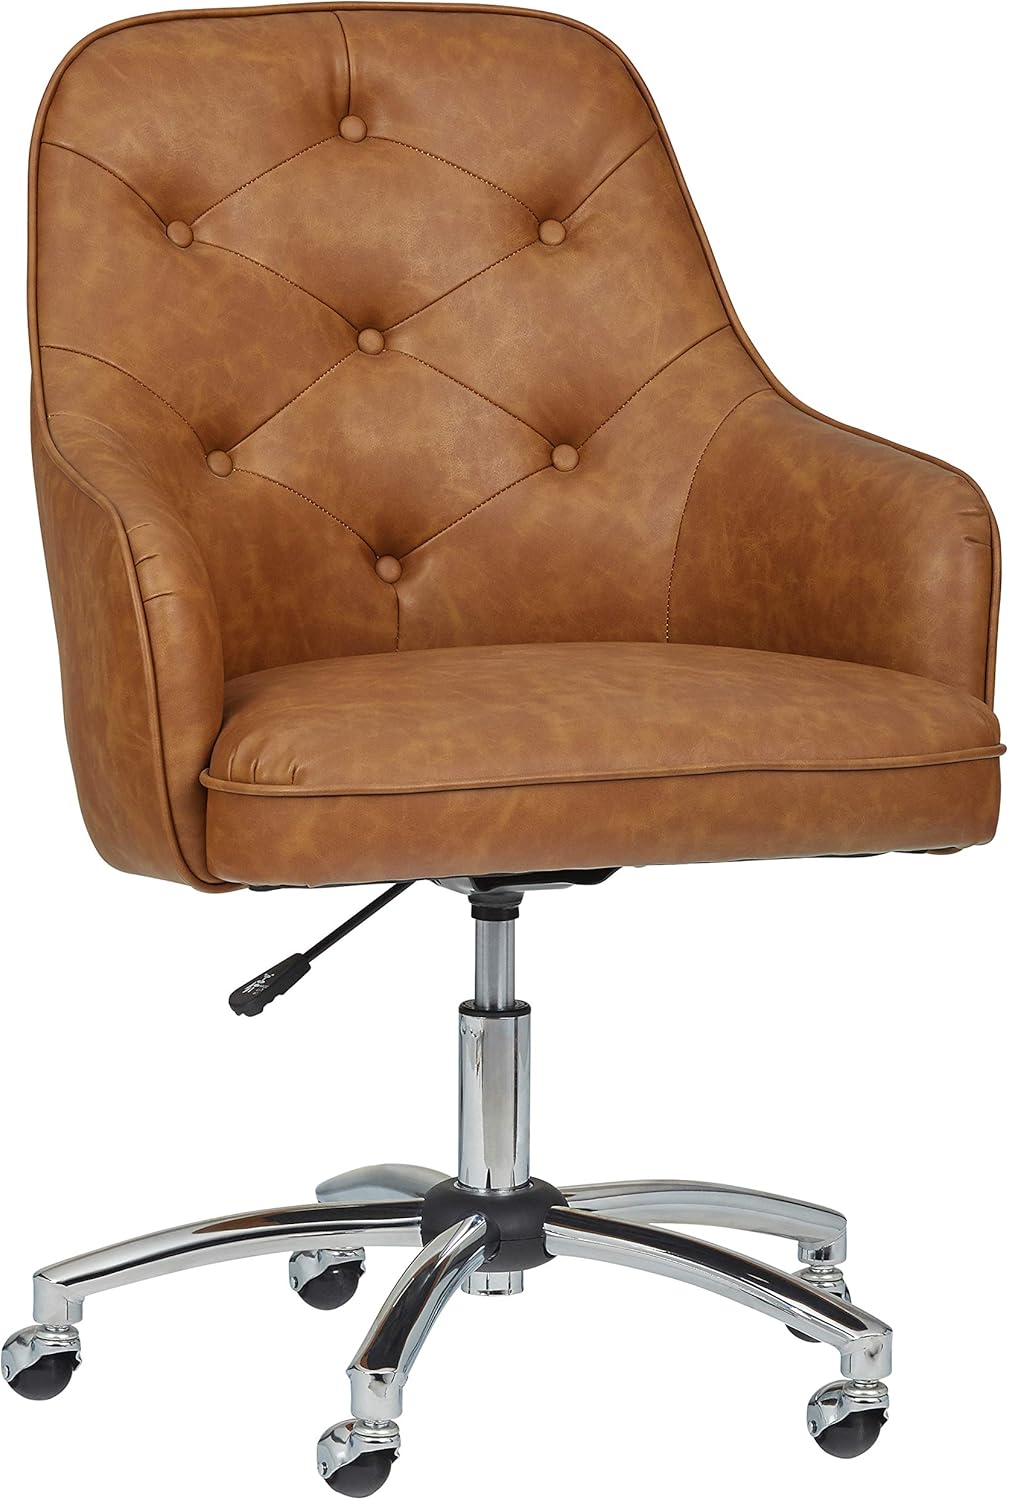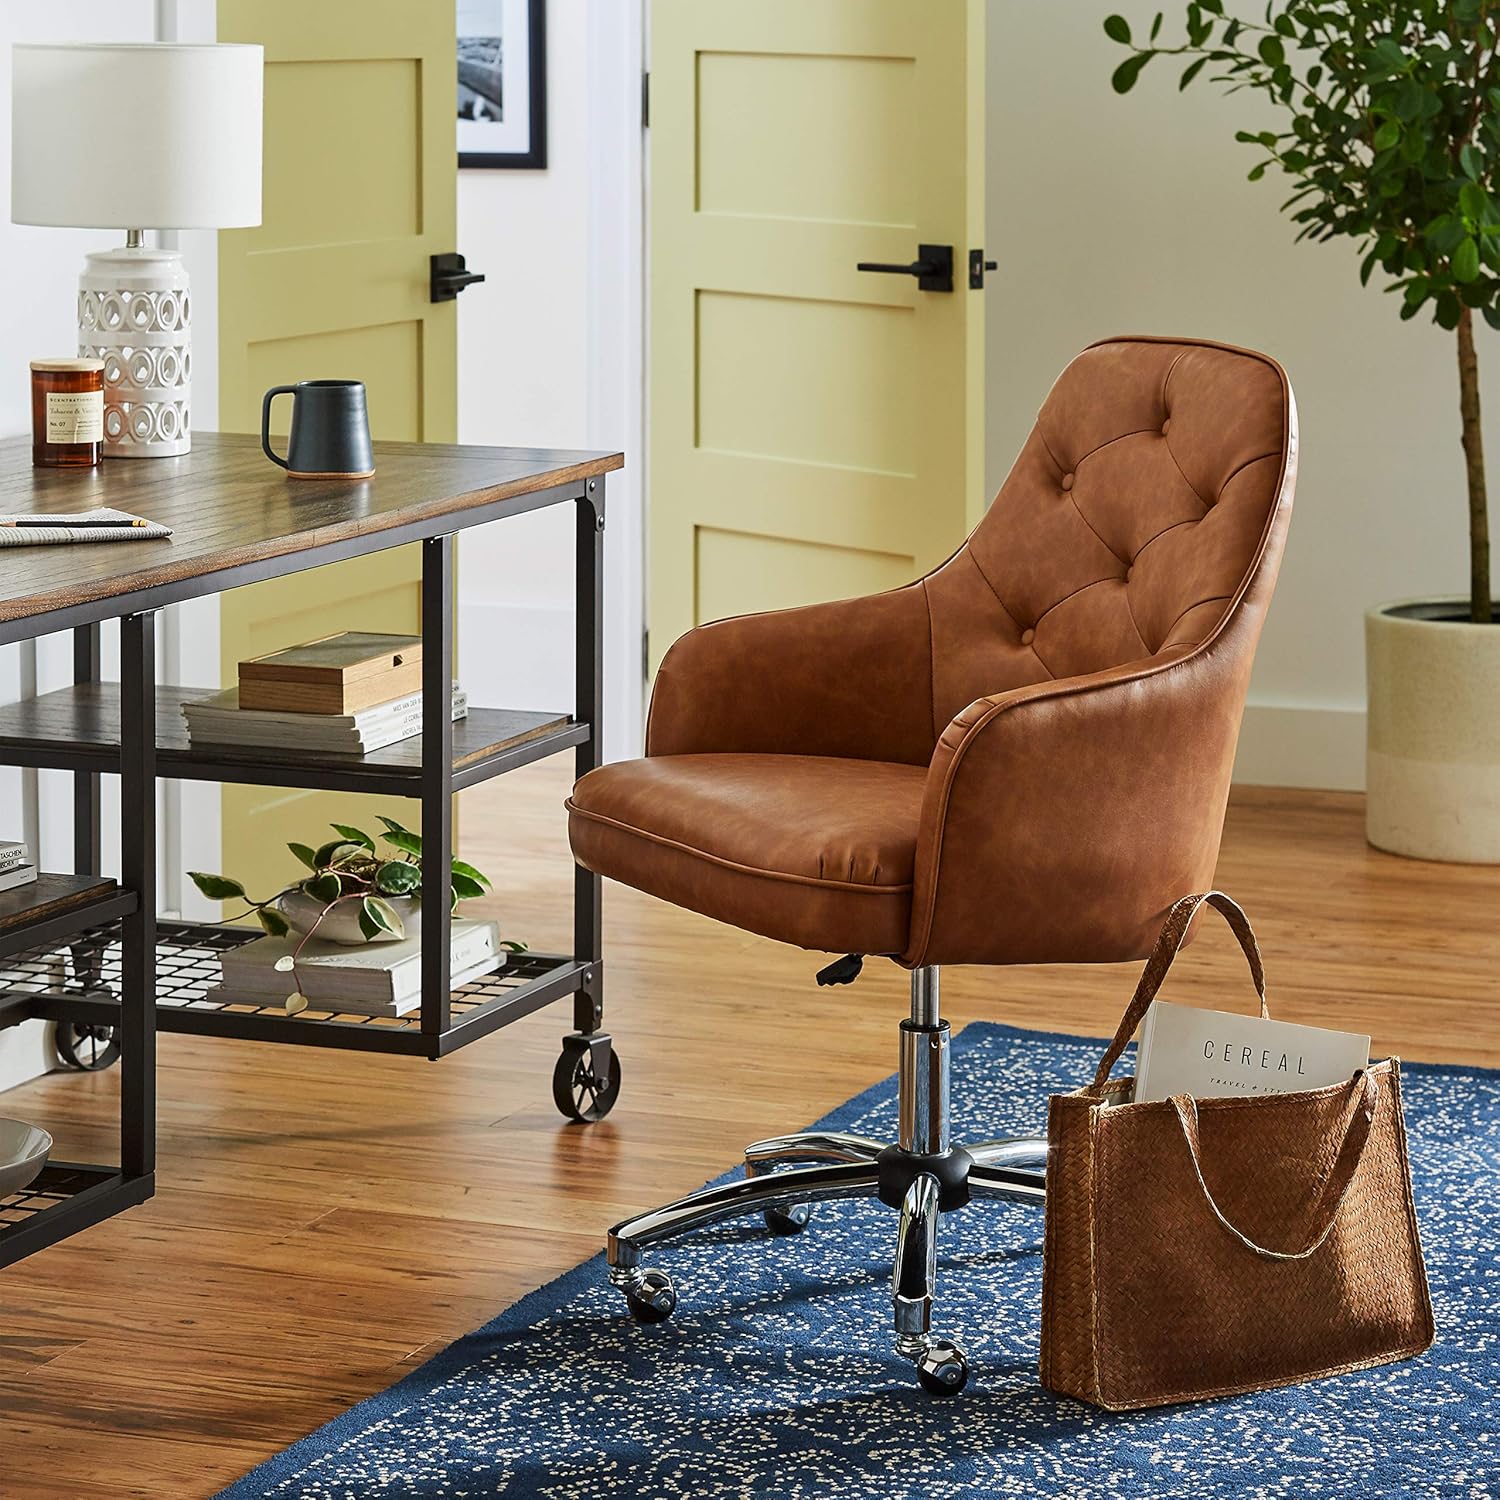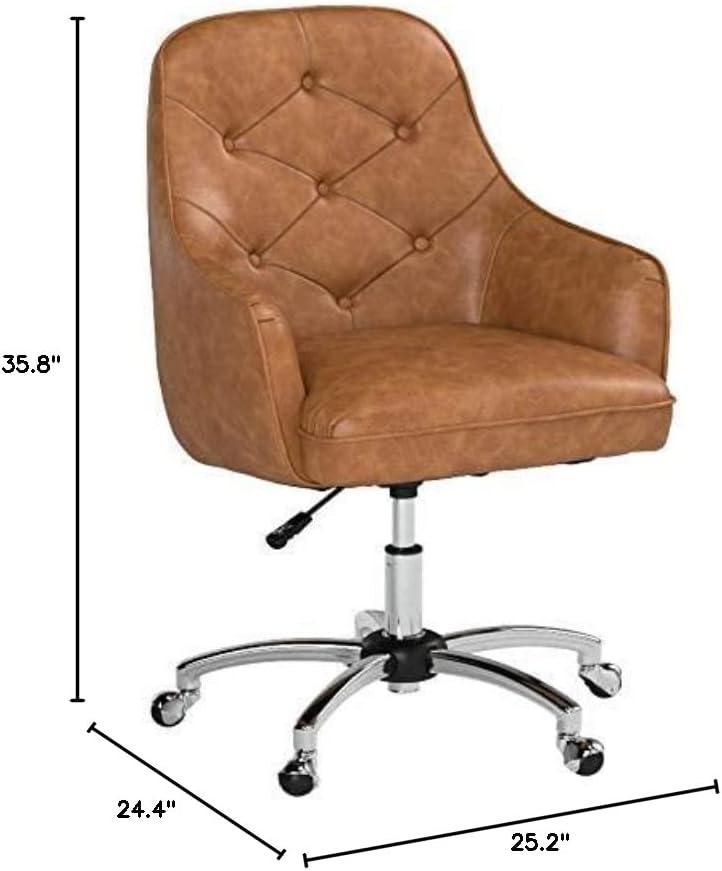
Amazon Brand – Stone & Beam Mid-Century Swivel Chair, 25.2"W, Brown
Category: Amazon Home
An Amazon Brand - A button-tufted barrel back with arms in a continuous curve make this mid-century-inspired swivel chair a favorite place to sit while tackling the task at hand. The adjustable height and foam-padded upholstery allow for maximum comfort.
Features: A button-tufted barrel back with arms in a continuous curve make this mid-century-inspired swivel chair a favorite place to sit while tackling the task at hand. The adjustable height and foam-padded upholstery allow for maximum comfort. | 25.2"W x 24.4"D x 35.8–41.3"H | Bonded leather upholstery over solid engineered hardwood and metal frame; foam padding; metal base with rollers | This mid-century-inspired swivel chair features a pneumatic seat height adjustment; a 360-degree swivel mechanism; and water- and stain- resistant bonded leather. | The button-tufted barrel back upholstered in brown bonded leather makes this chair a welcome addition to your study or home office. | Assemble in 15 minutes or less | Wipe clean with a soft, dry cloth. | Free returns for 30 days. 3-year warranty.